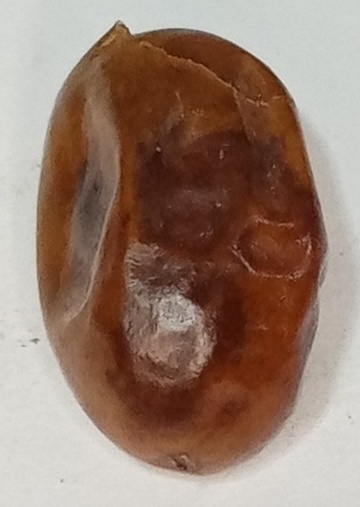
Variety: fasli-toto
Size: large
Grade: grade-1